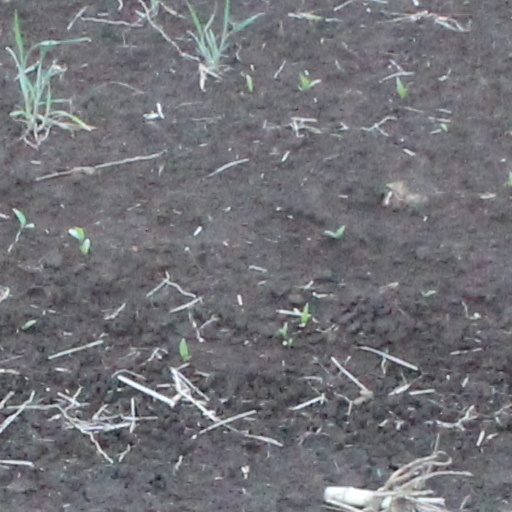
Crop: wheat